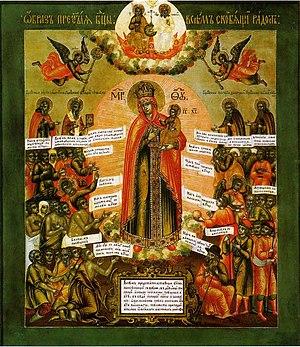
La paroisse Notre-Dame-Joie-des-Affligés-et-Sainte-Geneviève est une paroisse orthodoxe situé à Paris en France.